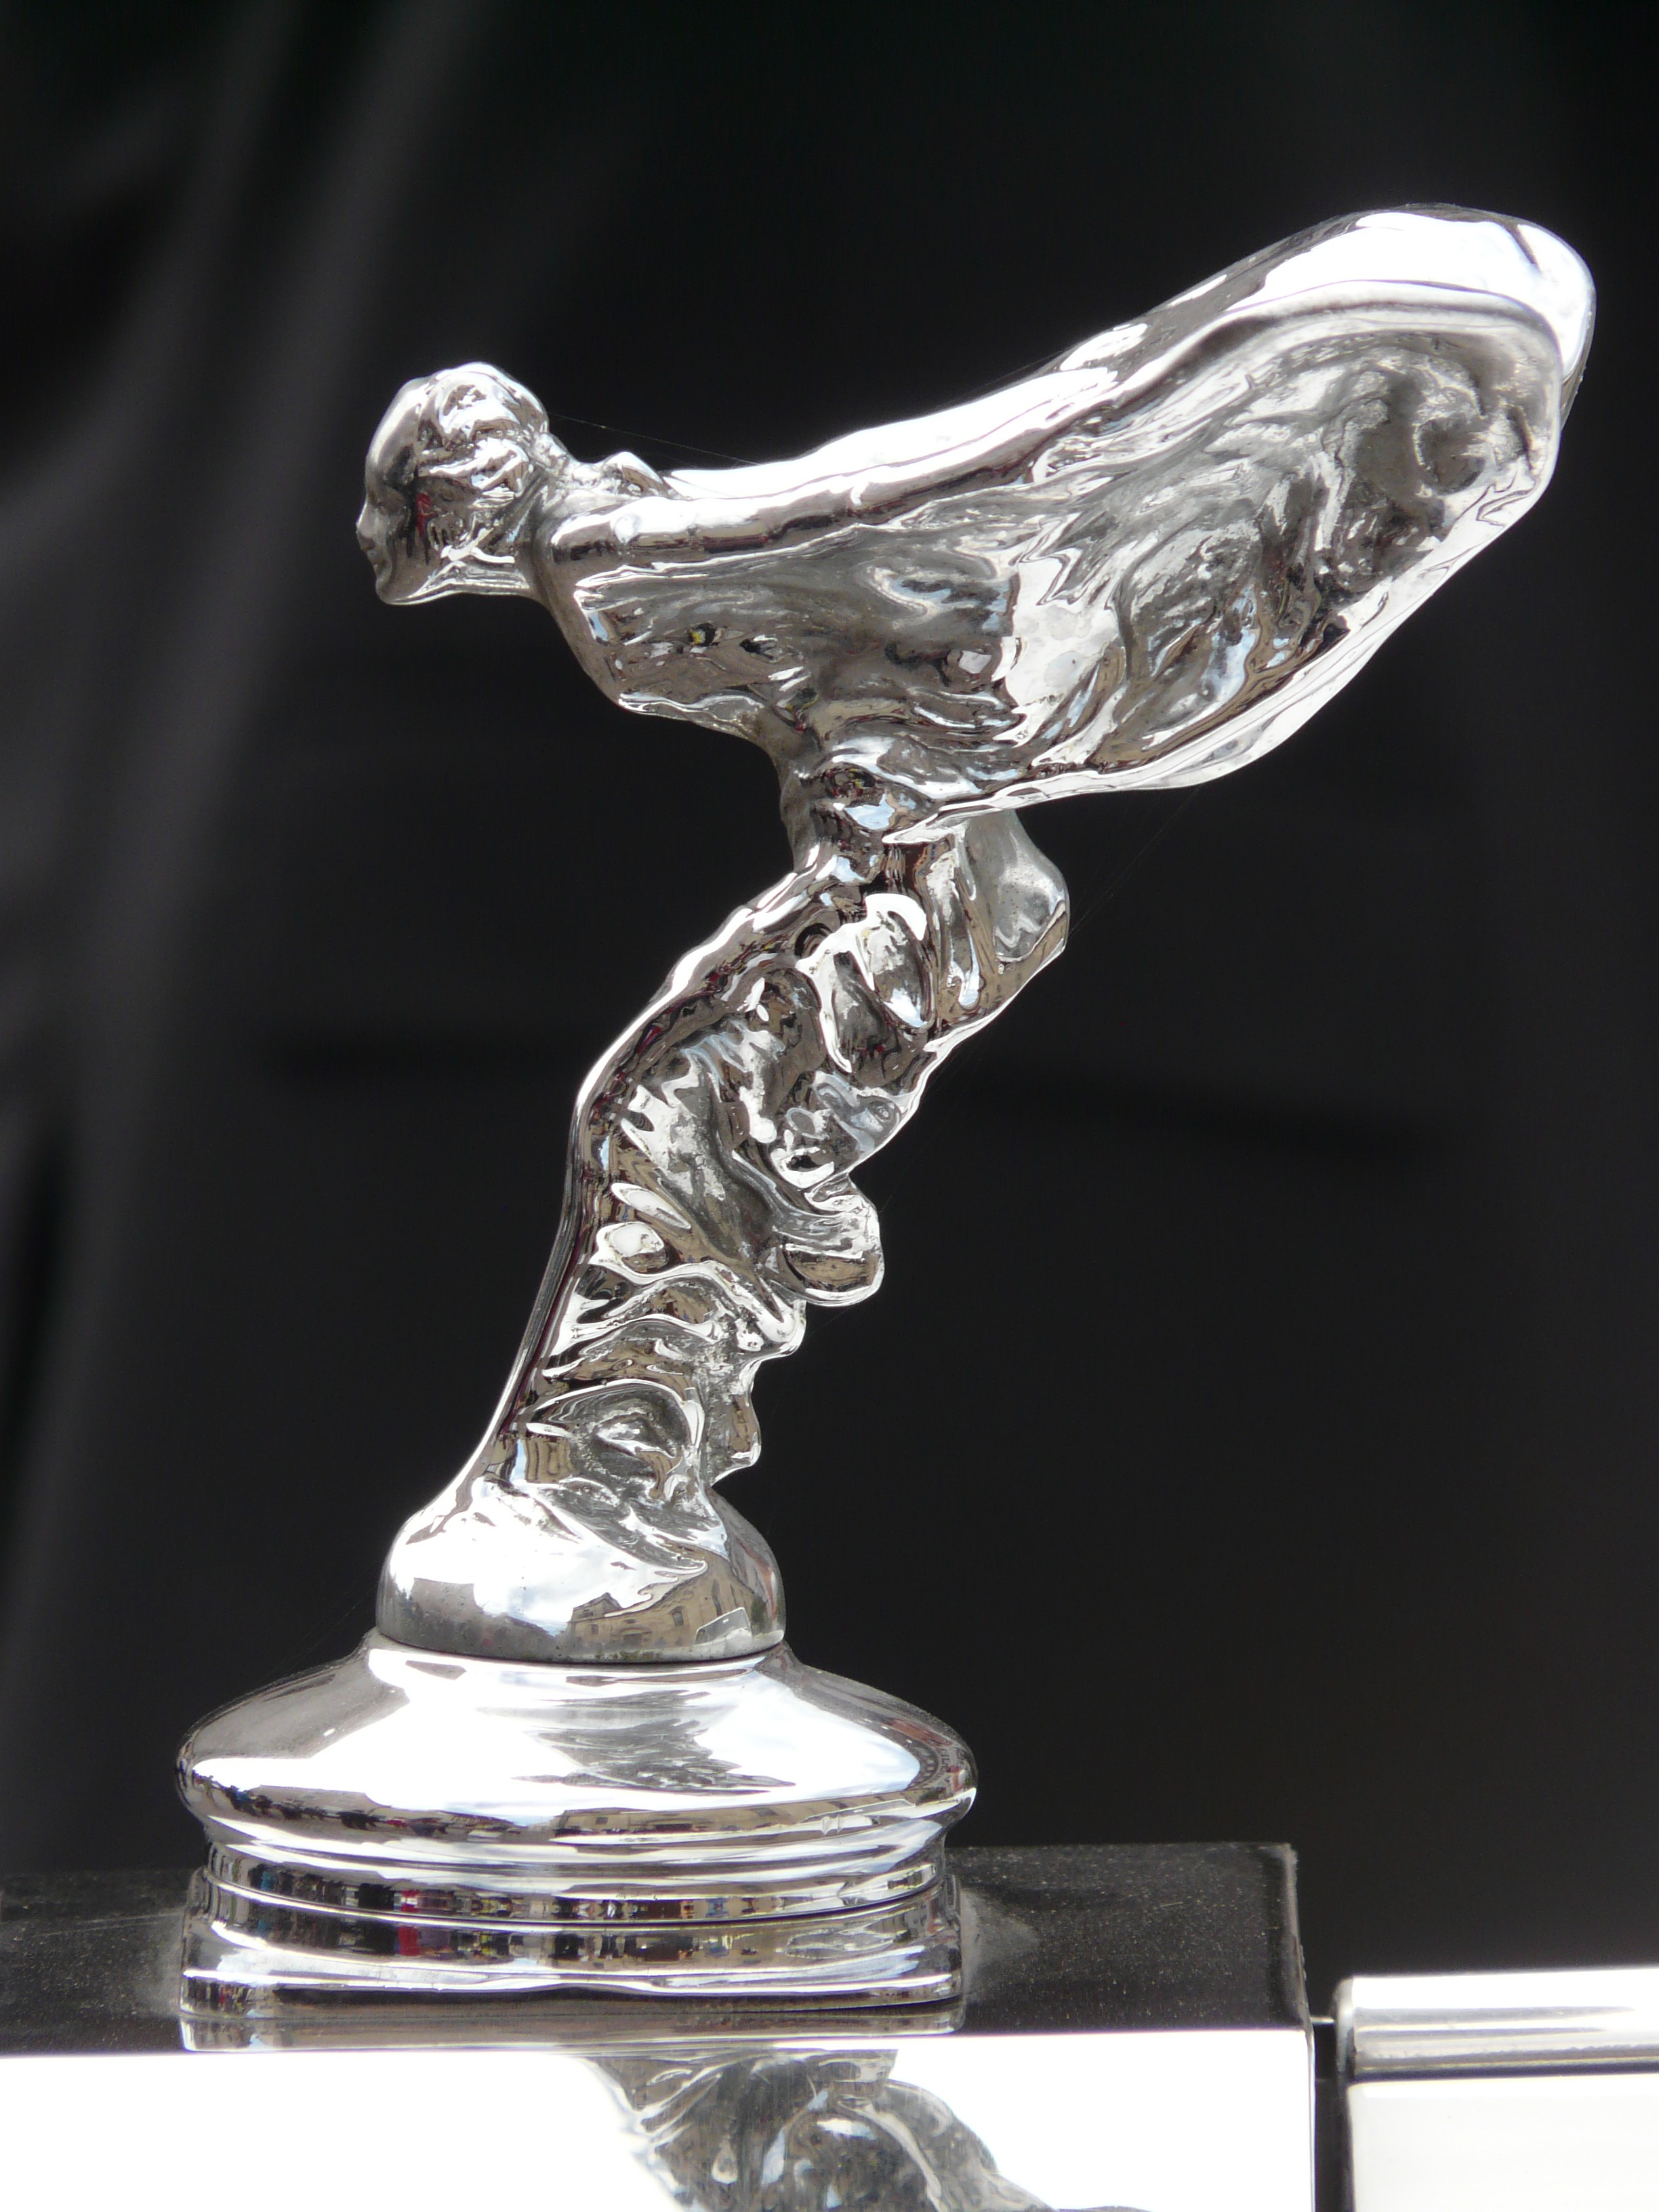
glass, metal, auto, lighting, automotive, ornament, rolls royce, jewellery, chrome, figure, silver, crystal, shiny, gloss, trophy, gemstone, cool figure, spirit of ecstasy, distinguishing, feature, fashion accessory